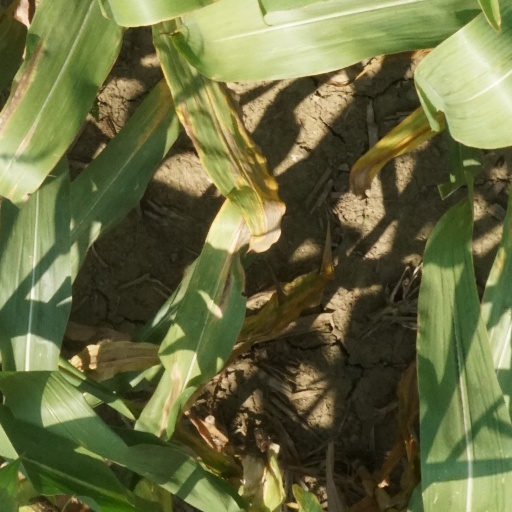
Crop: maize; corn